Portuguese Renaissance

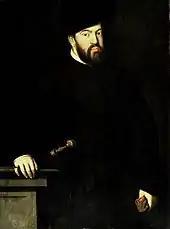
John III's reign, which saw Portuguese monopoly on the spice trade, allowed a flourishing of Portuguese painting.

Painting was one of the more distinguishing factors of the Portuguese Renaissance, being one of the more contrasting arts to the other Renaissances of Europe. Painting in the Portuguese Renaissance was largely sober and almost exclusively religious, being more in line with the Northern Renaissance in nature, not following the pomp and excess of the Italian and Spanish Renaissances.